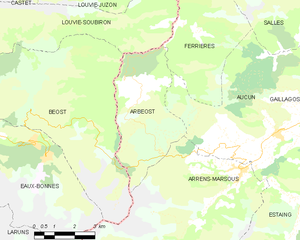
Arbéost est une commune française située dans le département des Hautes-Pyrénées, en région Occitanie.